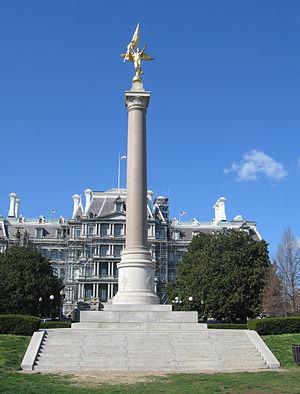
La ville de Washington compte de nombreuses sculptures en plein air. La Smithsonian Institution en compte près de 900 dans son inventaire. En plus des plus célèbres monuments et mémoriaux de la capitale, de nombreuses personnalités reconnues comme des héros nationaux ont été honorées, à titre posthume, une statue les représentant dans un parc ou une place publique. Certains de ces personnages de l'histoire américaine sont représentés plusieurs fois dans la capitale. Abraham Lincoln, par exemple, est représenté par au moins trois sculptures, dont celles au Lincoln Memorial, au Lincoln Park, et à l'ancienne Cour supérieure du district de Columbia. Plusieurs personnalités internationales, telles Mohandas Karamchand Gandhi, ont également été immortalisées par des statues. D'autres figures humaines ne font référence à aucun personnage historique telle par exemple la statue de la Liberté qui ne doit pas être confondue avec la statue de la Liberté à New York, statue allégorique de 19 ½ pieds de haut qui repose au sommet du dôme du Capitole.
Le First Division Monument, situé dans le parc du Président, commémore ceux qui sont morts en servant dans la 1ʳᵉ Division d'infanterie de l'armée américaine. Le monument est l’œuvre des architectes Cass Gilbert et Cass Gilbert, Jr. et du sculpteur Daniel Chester French.